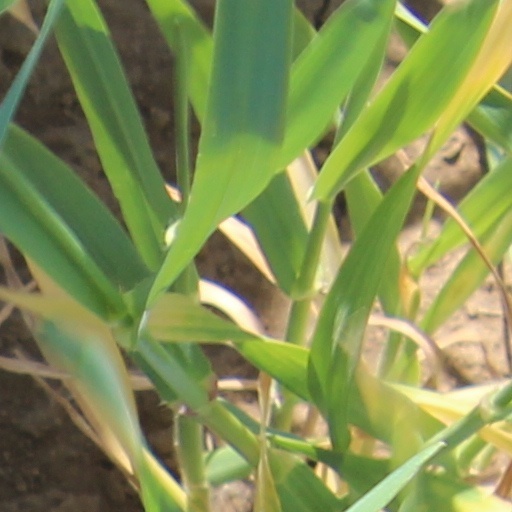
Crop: wheat